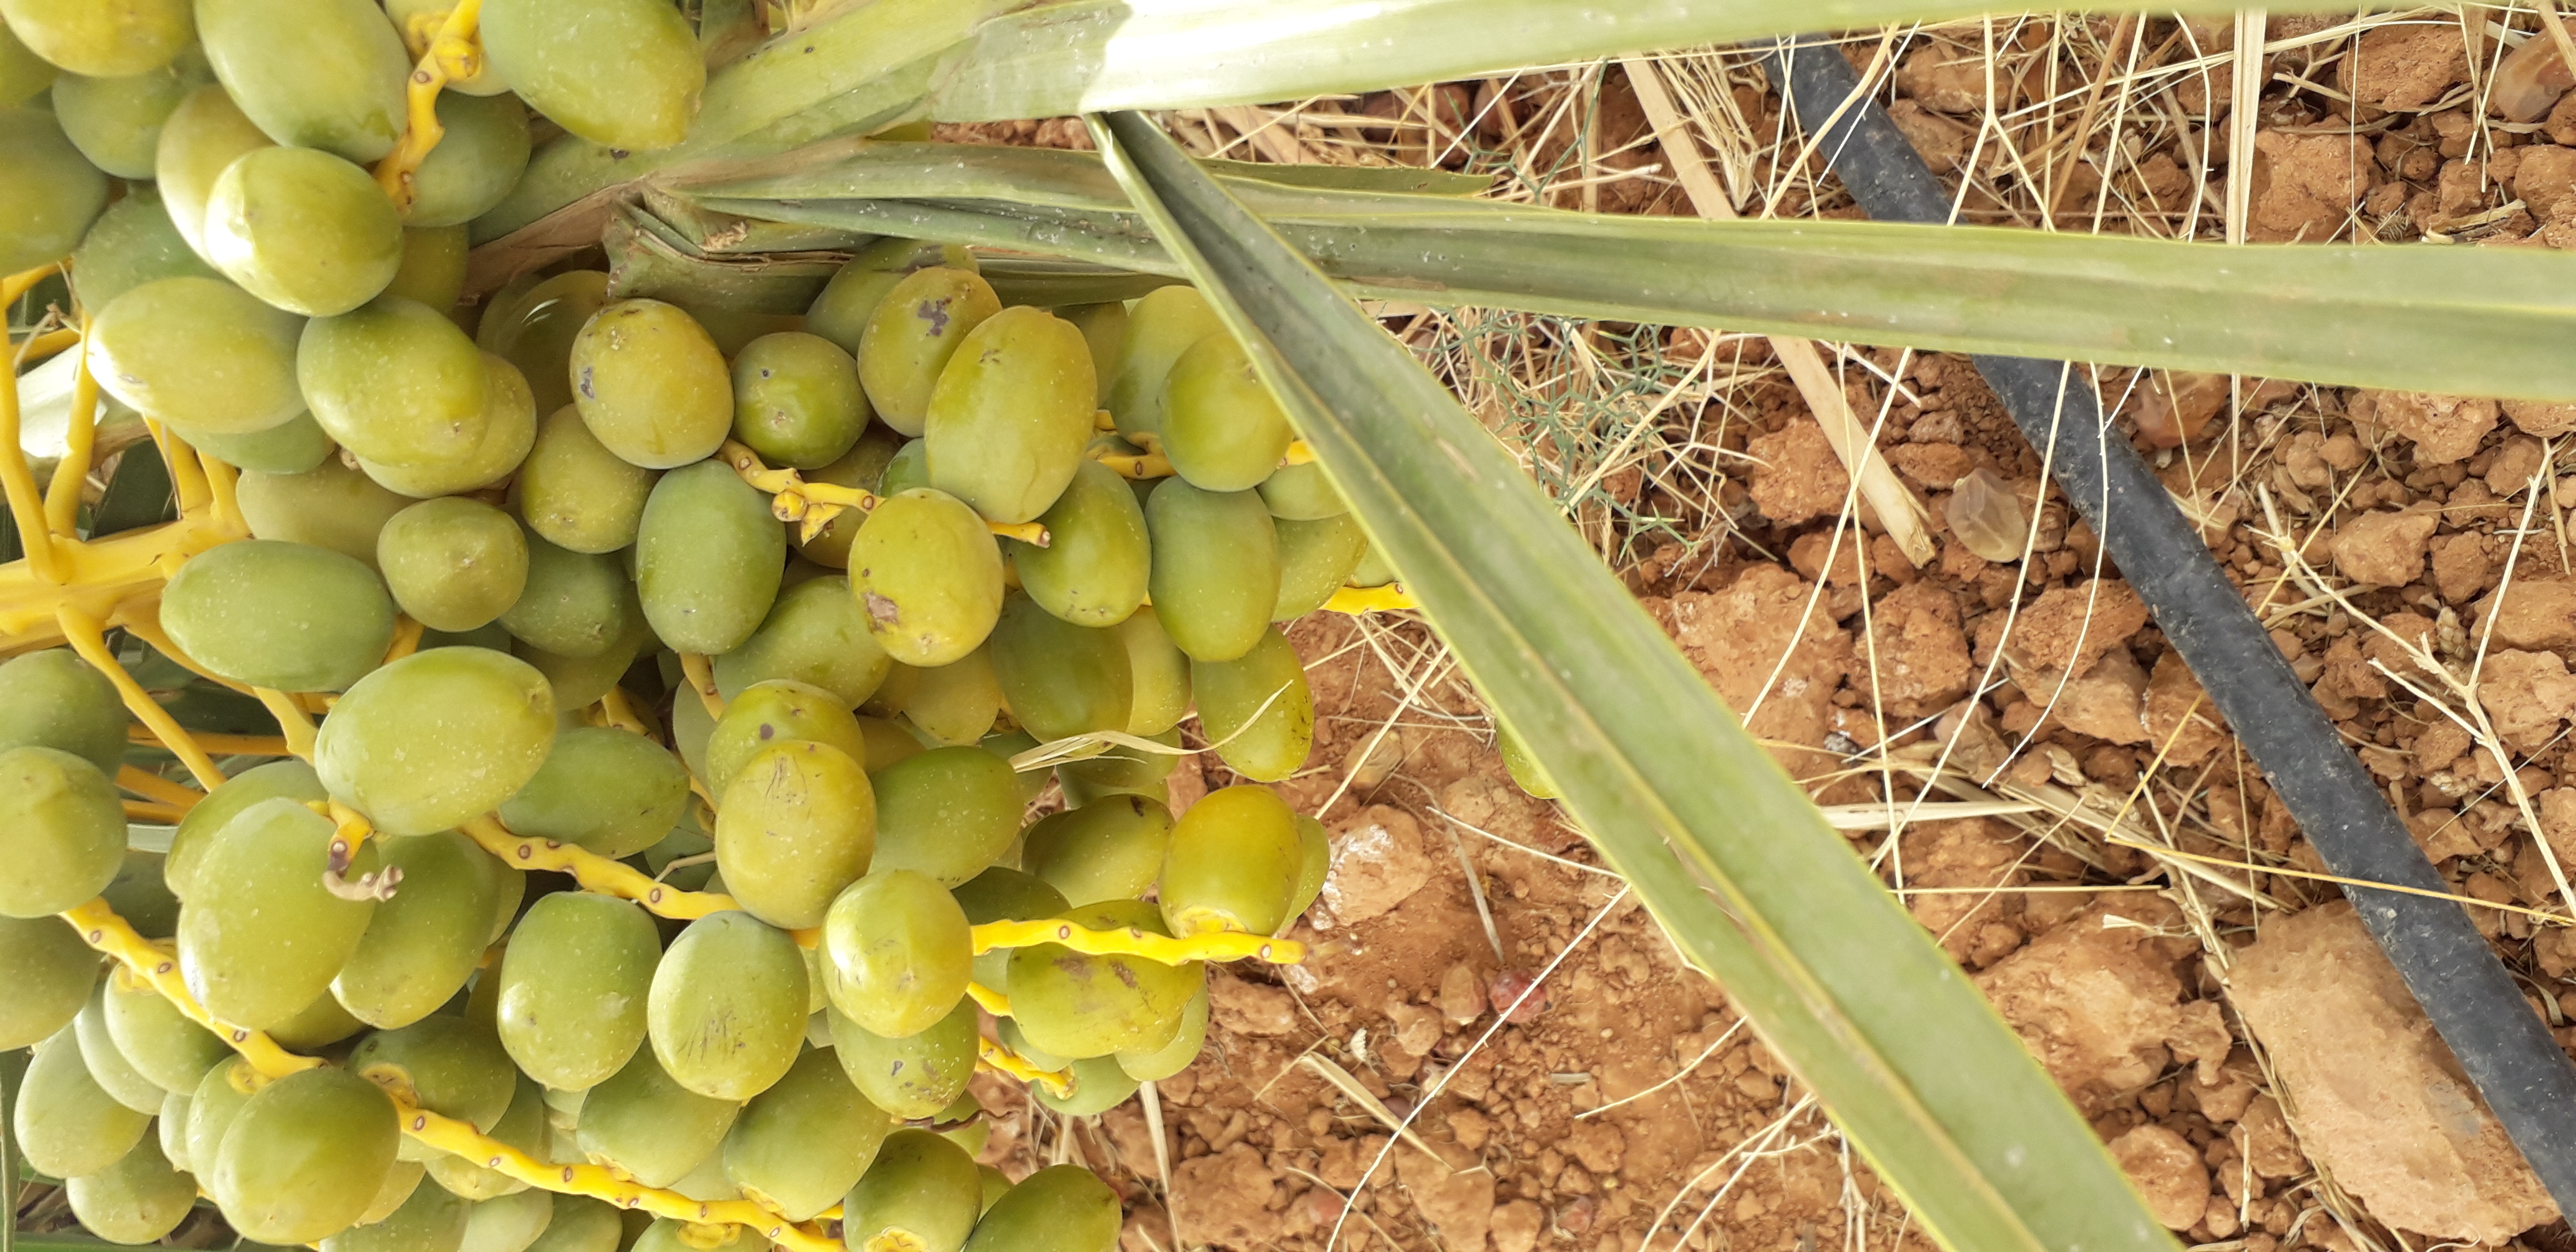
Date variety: kholt